The Fortune Handbook

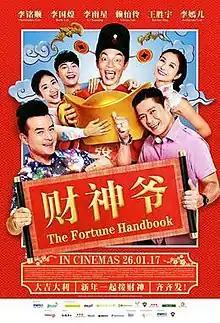
Theatrical release poster

The Fortune Handbook is a 2017 Chinese New Year Singaporean comedy film directed by Kelvin Sng and starring Christopher Lee, Li Nanxing and Mark Lee. It was released in cinemas on January 26, 2017, and is one of two films distributed by mm2 Entertainment during the Chinese New Year period in 2017, the other being "Take 2".